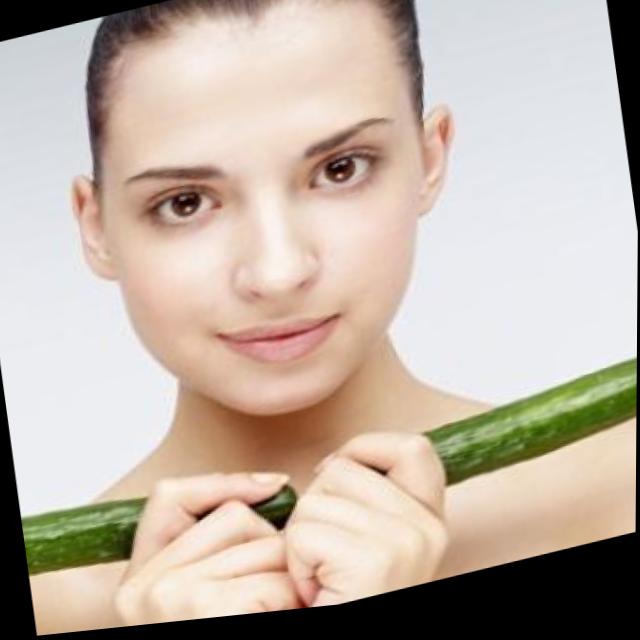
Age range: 13-20